What Lola Wants

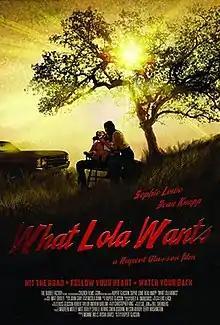
Film poster

What Lola Wants is a 2015 American action thriller film written and directed by Rupert Glasson and starring Sophie Lowe.